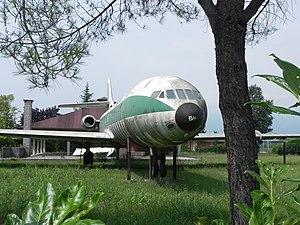
Ancienne Caravelle d'Alitalia, à proximité de Pordenone
La Sud-Aviation SE 210 Caravelle est un avion de ligne biréacteur, destiné aux itinéraires court et moyen-courriers, produit entre 1958 et 1973 par la société française Sud-Aviation qui devient Aérospatiale en 1970. Premier biréacteur civil au monde produit en série, il présente la caractéristique, innovante pour l'époque, d'avoir les moteurs placés à l'arrière du fuselage et non dans les ailes comme pour le Comet, ou dans des nacelles subalaires comme c'est le cas pour le 707 de Boeing. Conçue pour remplacer les avions à moteurs à pistons tels que le Douglas DC-6, la Caravelle peut emporter, selon les versions, de 80 à plus de 130 passagers sur une distance maximale comprise entre 1 650 et 3 400 km.